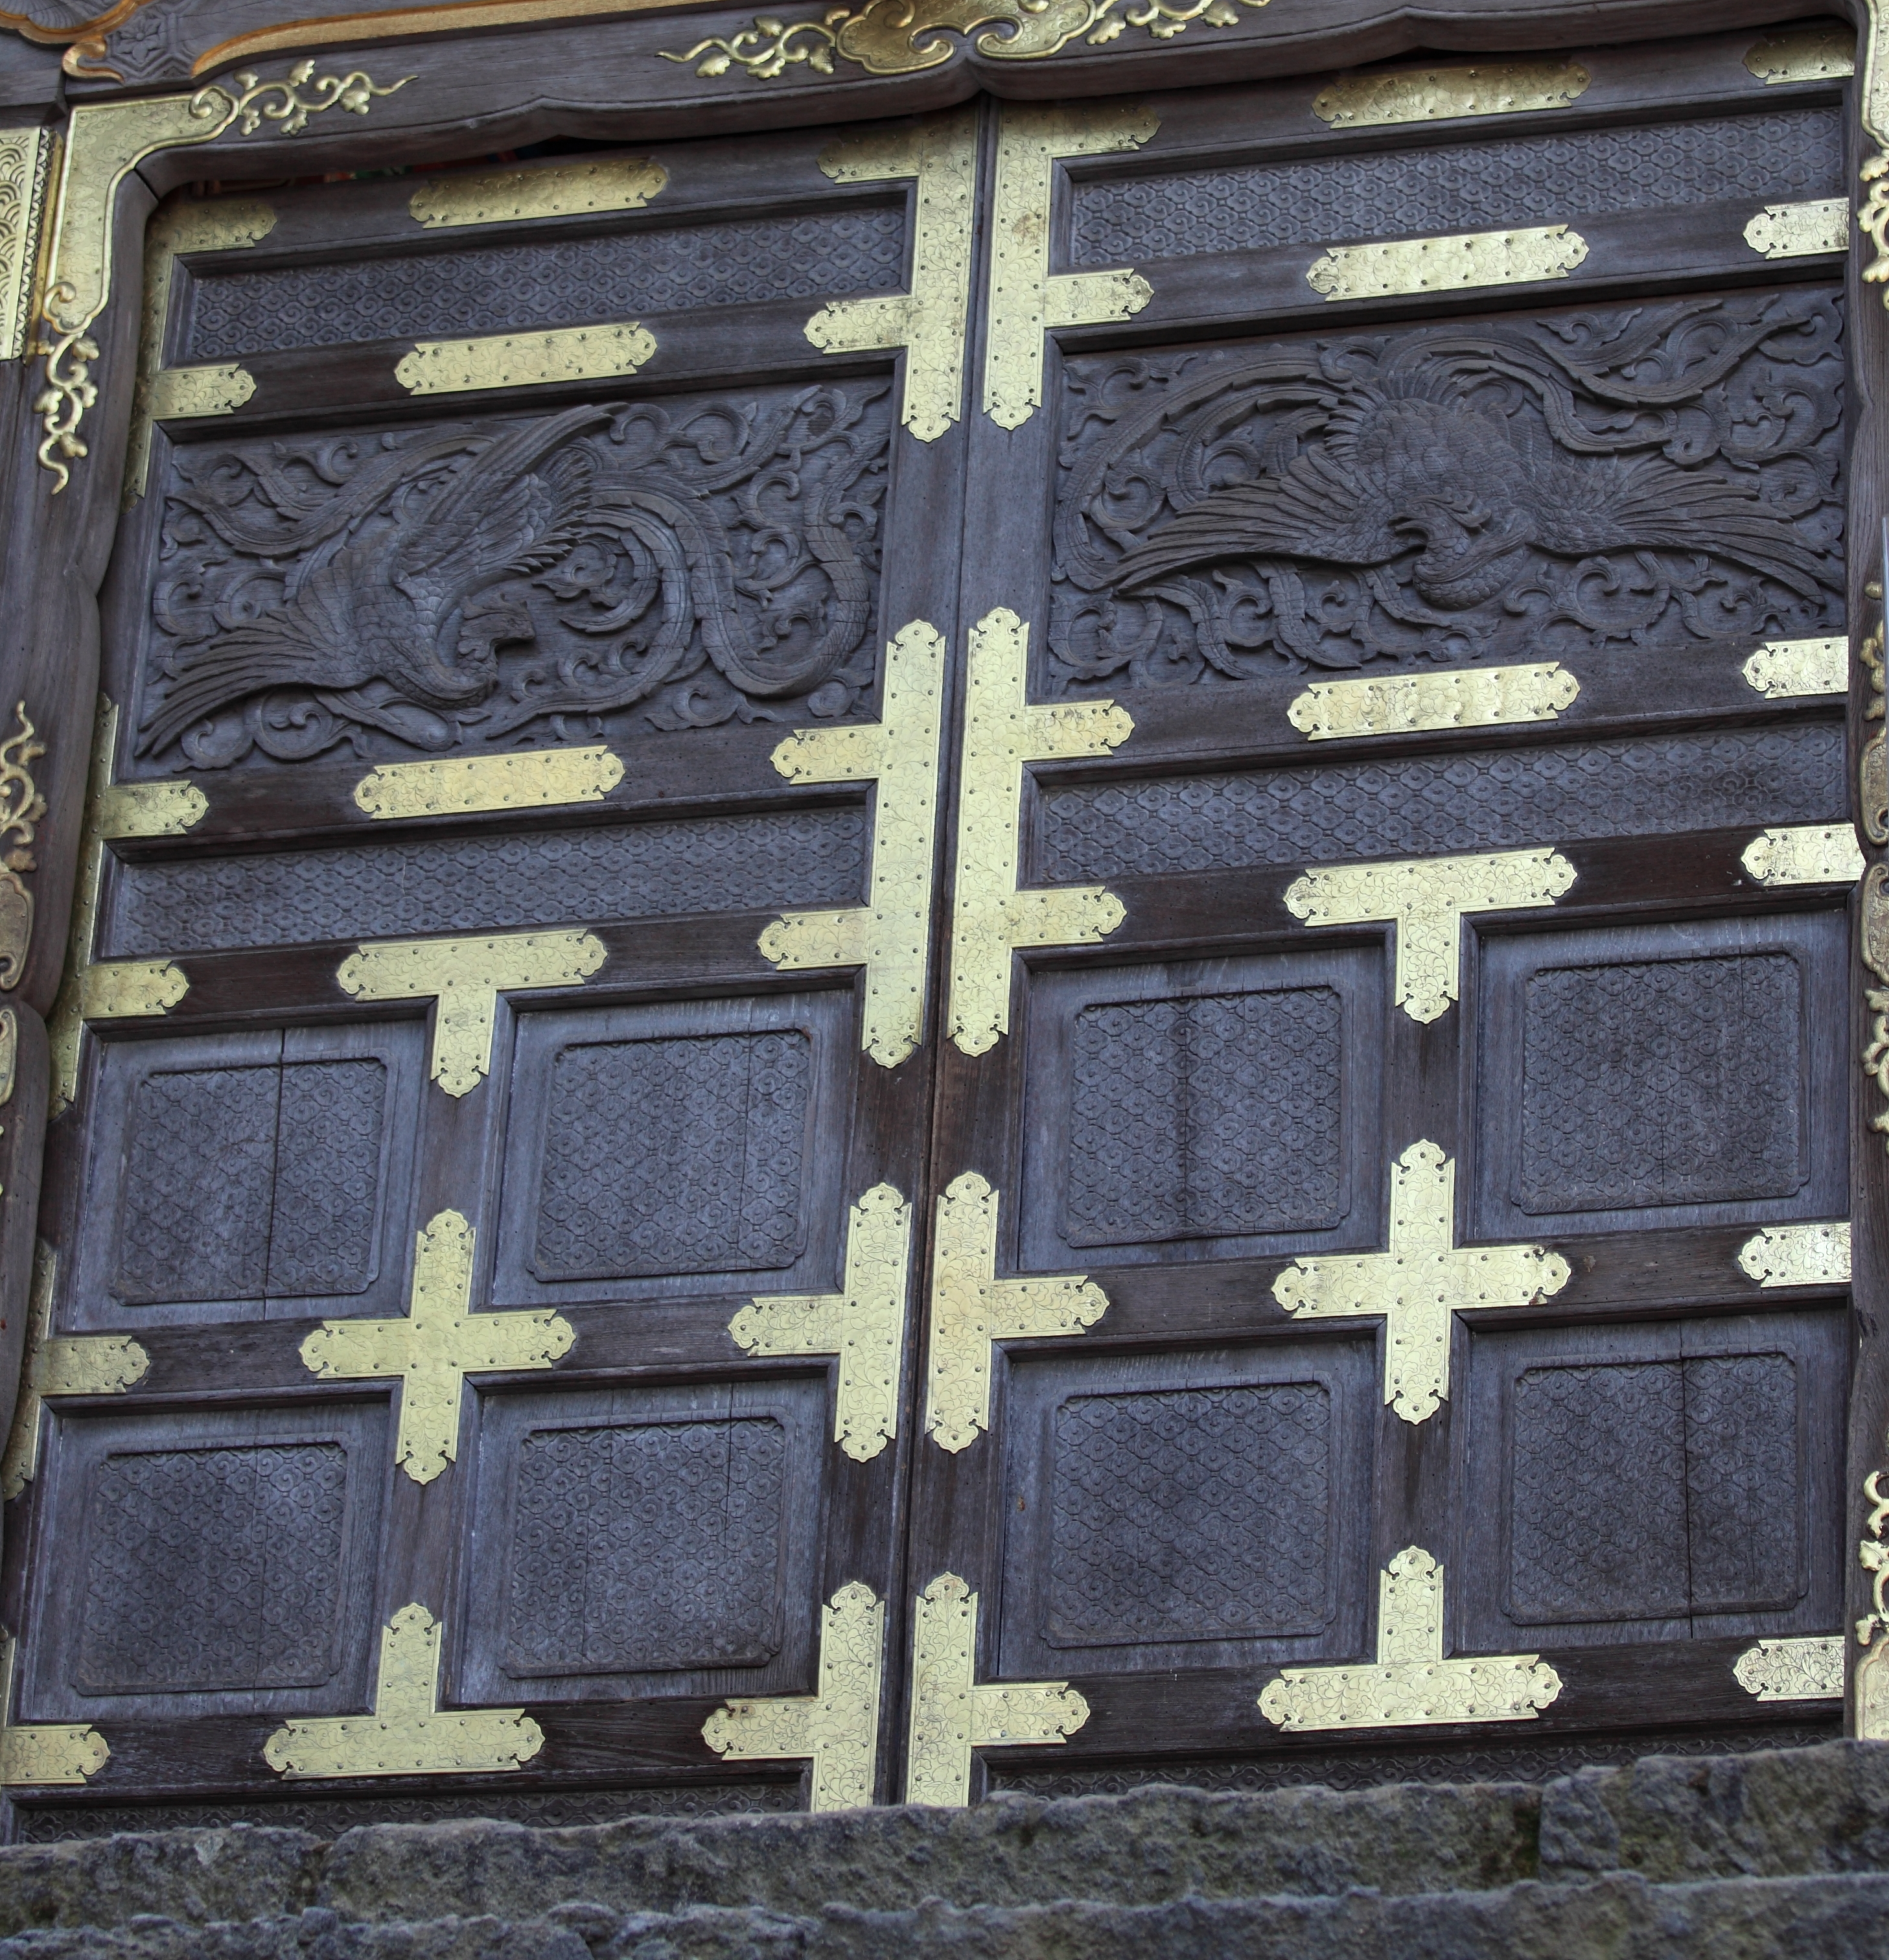
pattern, high, door, material, shrine, 5d, hires, markii, hi, res, resolution, gunma, jinja, tomioka, myogi, myougi